Robert Clayton (bishop)

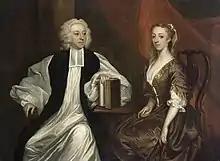
Portrait c.1740 of Robert and Katherine Clayton, by James Latham.

Clayton was born at Dublin in 1695, a descendant of the Claytons of Fulwood, Lancashire, whose estates came to him by inheritance. He was the eldest of seven children of Rev. John Clayton, minister of St. Michan's Church, Dublin, and dean of Kildare, and Juliana Edmundson. Zachary Pearce educated him privately, at Westminster School. He was the nephew of the Liverpool MP, William Clayton.